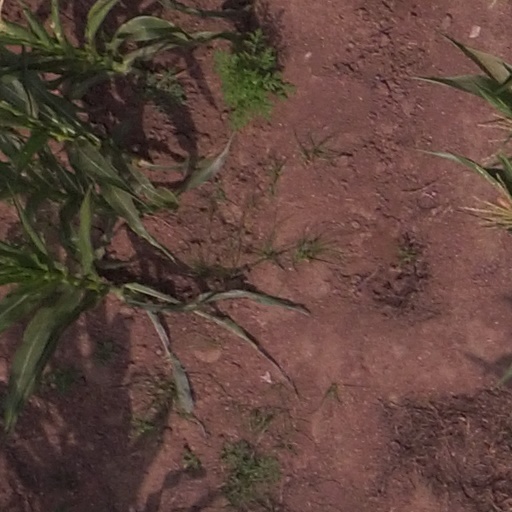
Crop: maize; corn